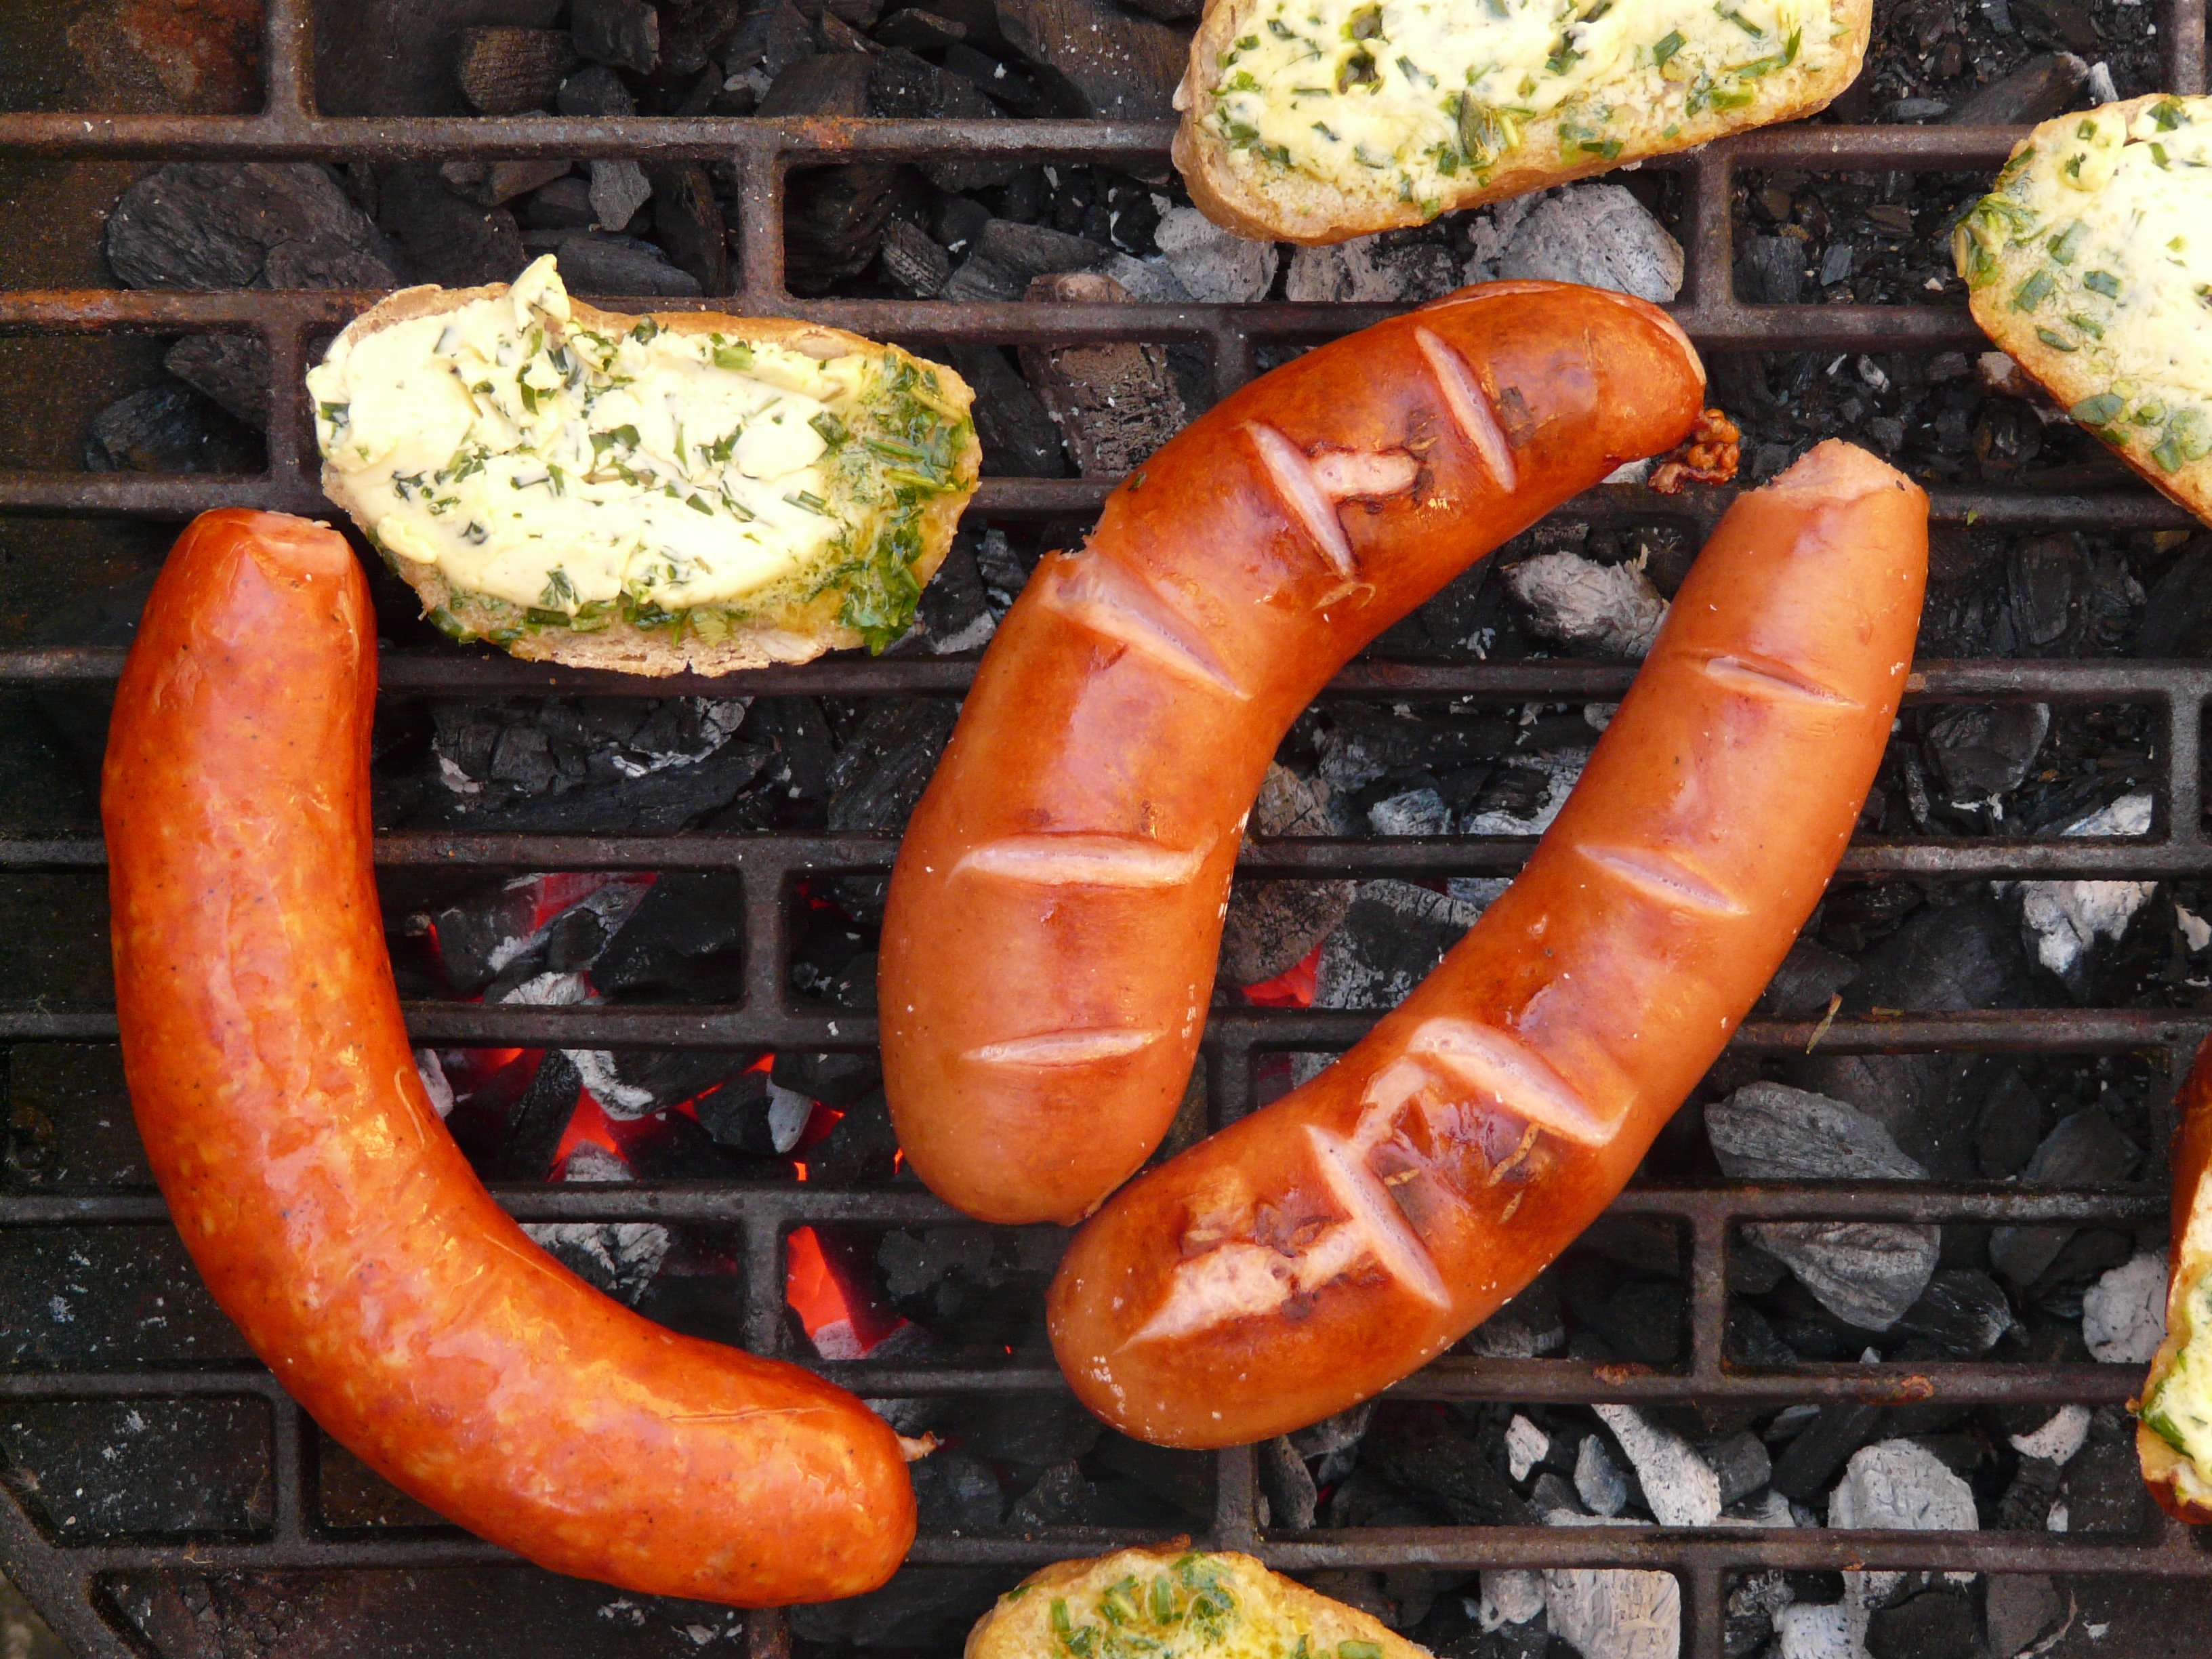
dish, meal, food, produce, ash, meat, barbecue, bread, grill, sausage, bratwurst, carbon, stainless, embers, grilling, barbecue grill, herb butter, animal source foods, kielbasa, boudin, red sausage, boerewors